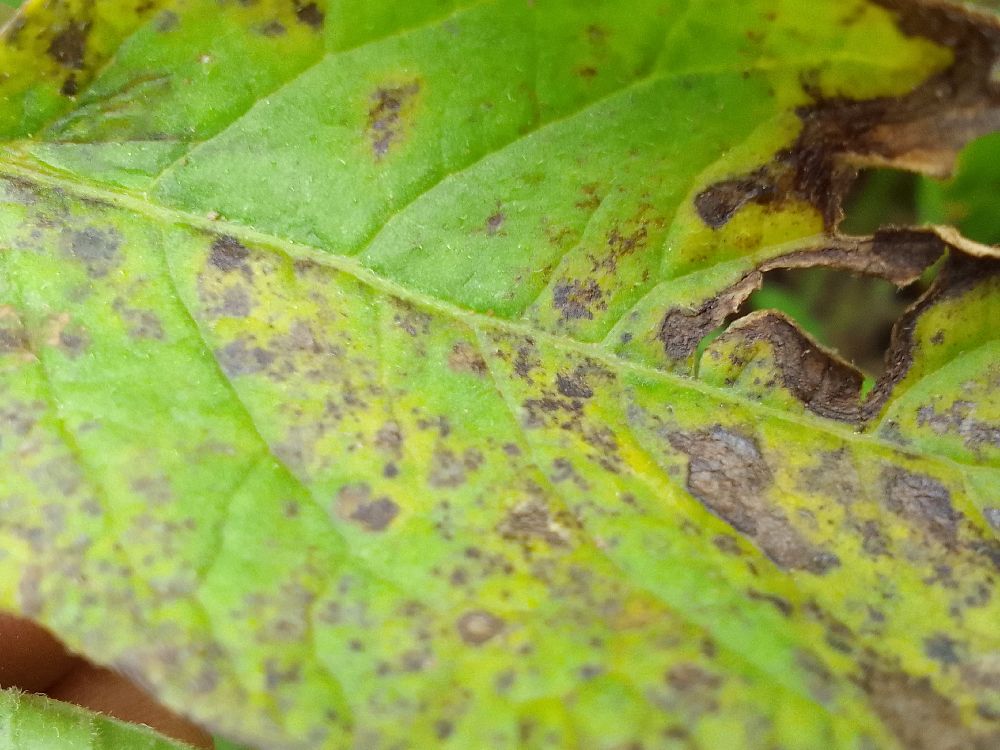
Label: Early blight